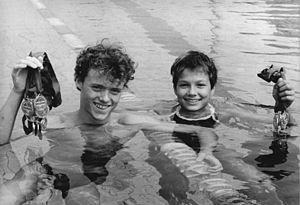
Franziska van Almsick, née le 5 avril 1978 à Berlin-Est, est une nageuse allemande. Très populaire en Allemagne, elle incarne la réunification en étant née en Allemagne de l'Est.
En République démocratique allemande, le sport est largement promu par l’État et encadré par le Deutscher Turn- und Sportbund ou DTSB, l'organe est-allemand chargé de la gestion des sports. Les excellents résultats de la RDA en sport de compétition lui valent une réputation internationale. En RDA, les associations et clubs sportifs proposent, pour la plupart, une adhésion gratuite ou presque. C'est le cas des communautés sportives corporatives, des communautés sportives et des communautés sportives scolaires. On trouve aussi des communautés et des clubs de sports mécaniques affiliés à l'Association générale consacrée aux Sports mécaniques, des clubs d'entraînement paramilitaire regroupés dans la Société pour le Sport et la Technique, beaucoup d’écoles consacrées au sport de compétition, et même une école supérieure pour la culture physique à Leipzig.